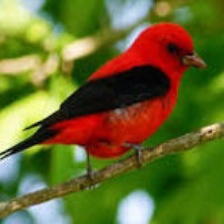
Species: SCARLET TANAGER
Scientific name: PIRANGA OLIVACEA